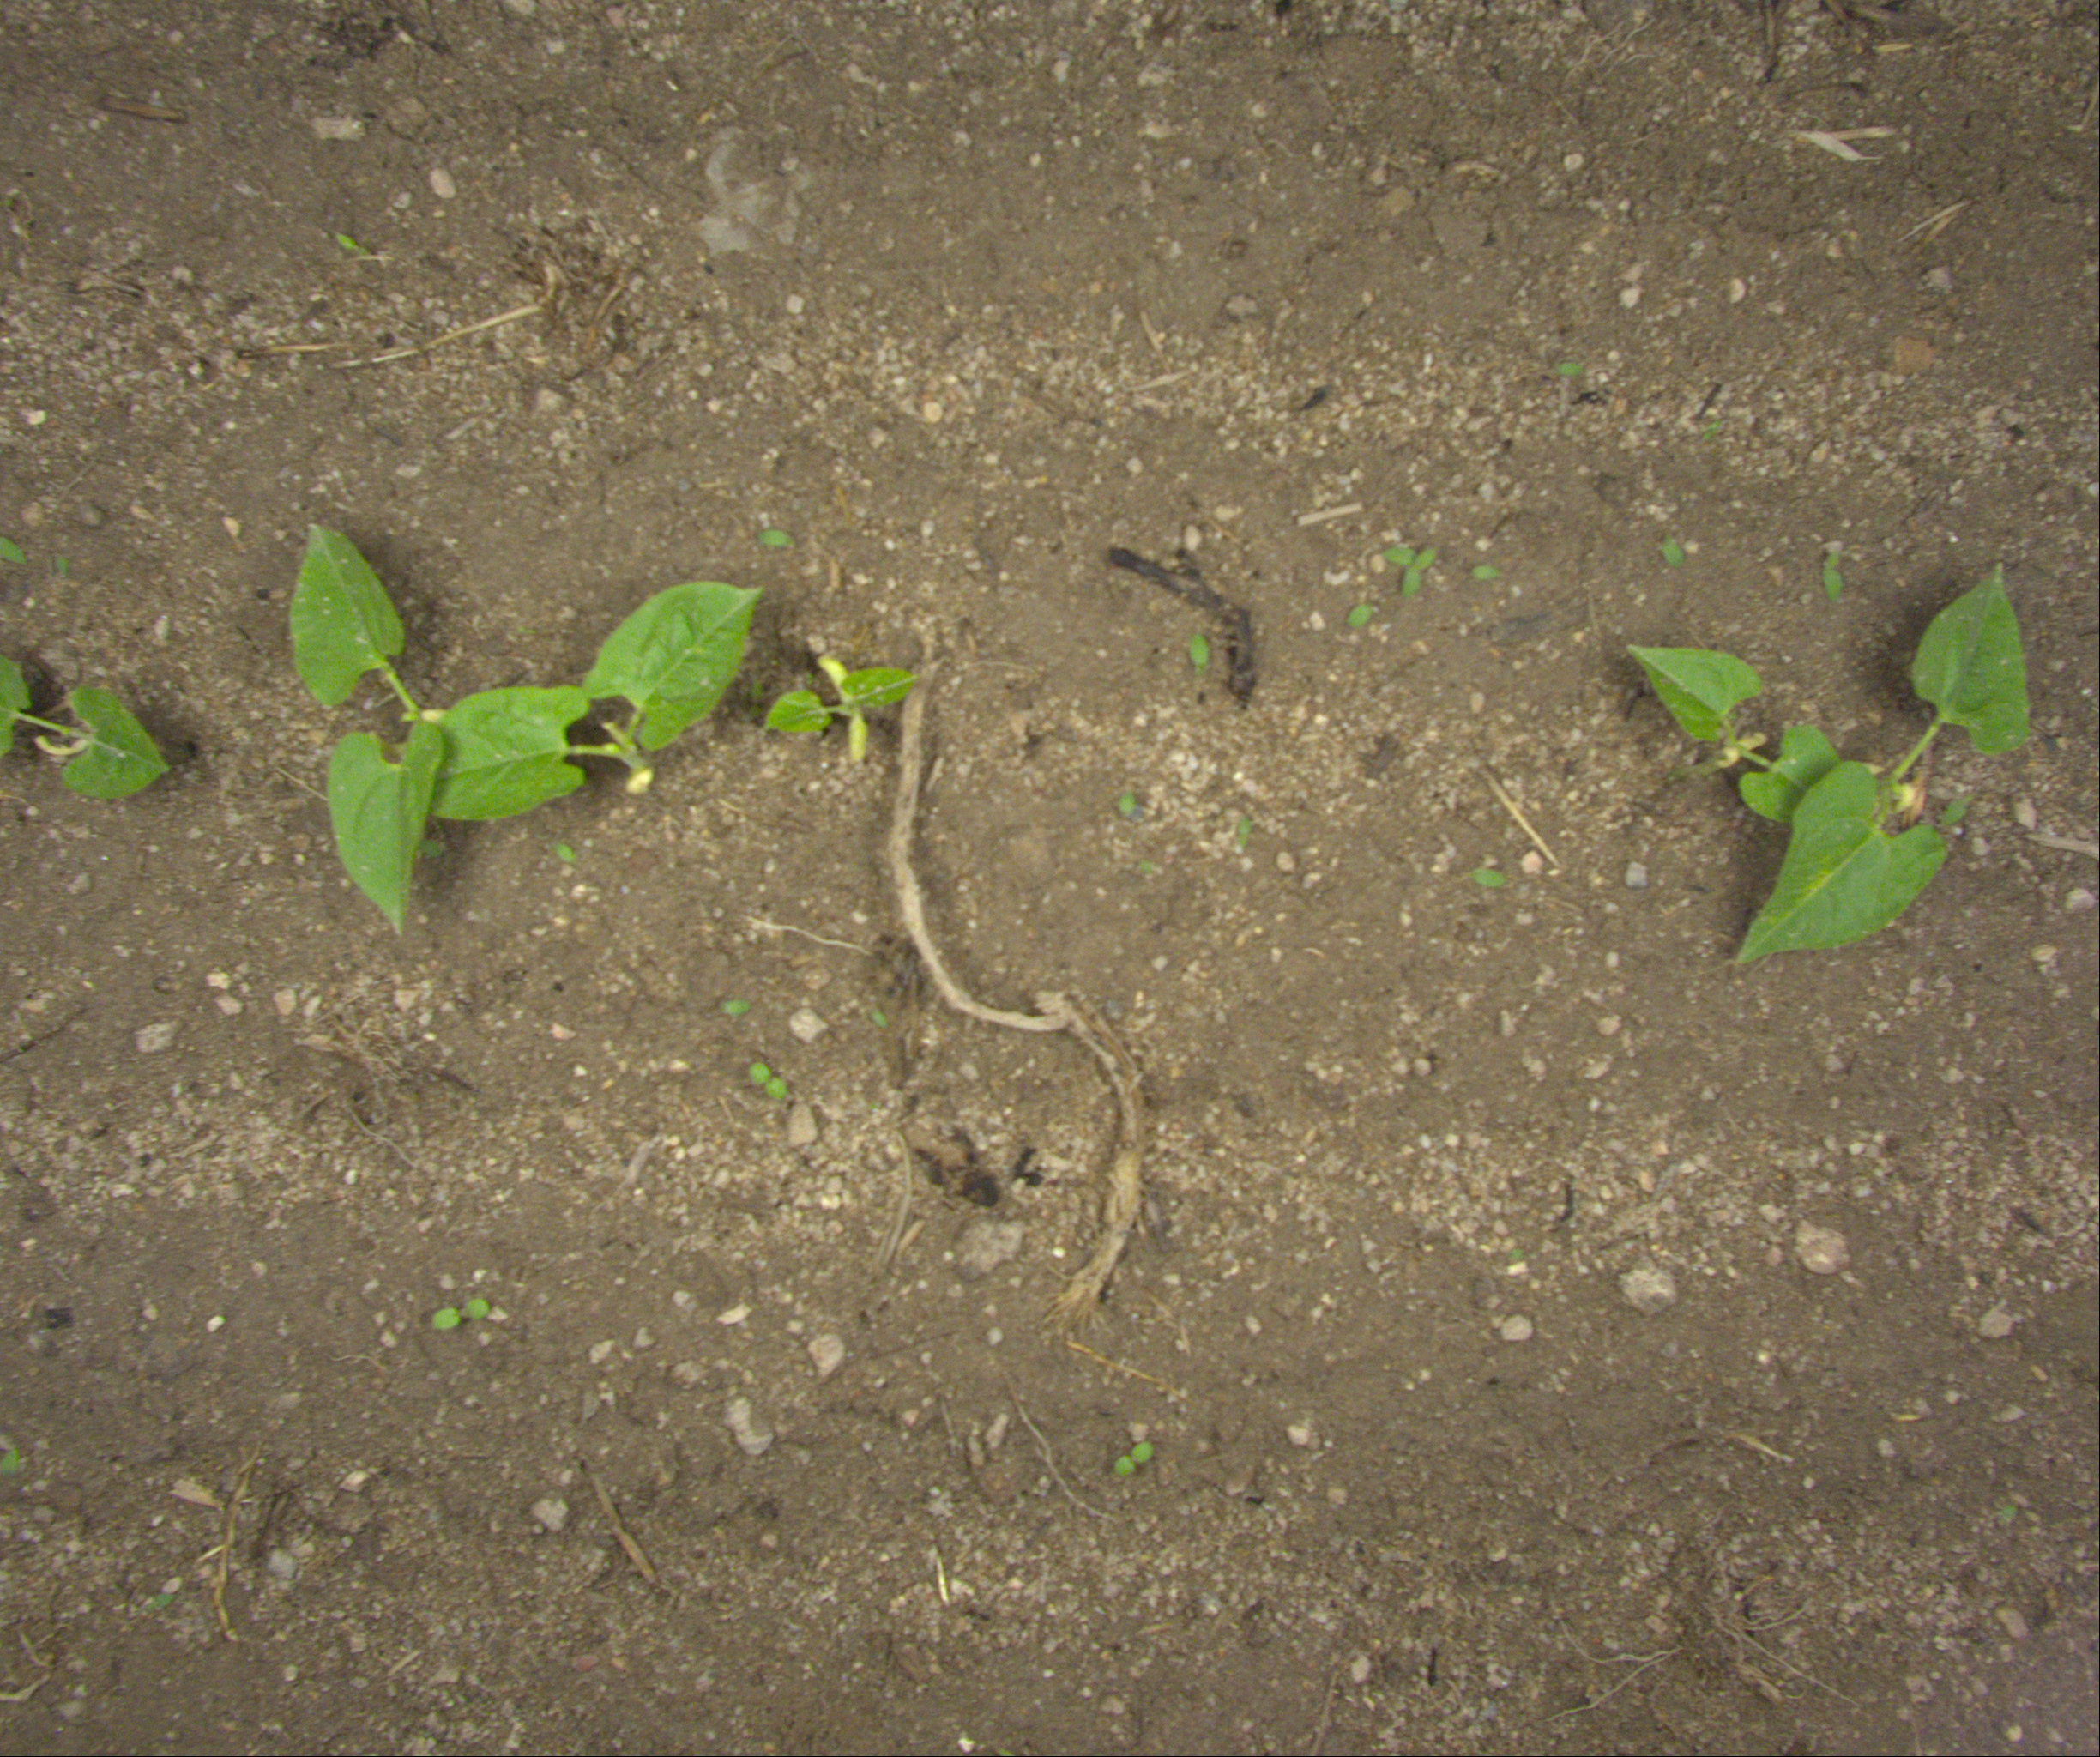
Crop: bean
Objects: stem_bean, stem_bean, stem_bean, stem_bean, stem_bean, stem_bean, bean, bean, bean, bean, bean, bean